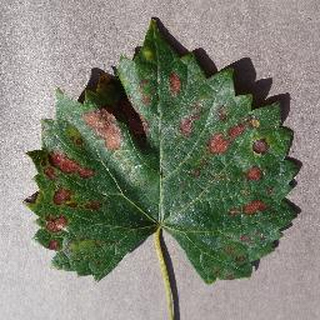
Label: grape_esca_black_measles